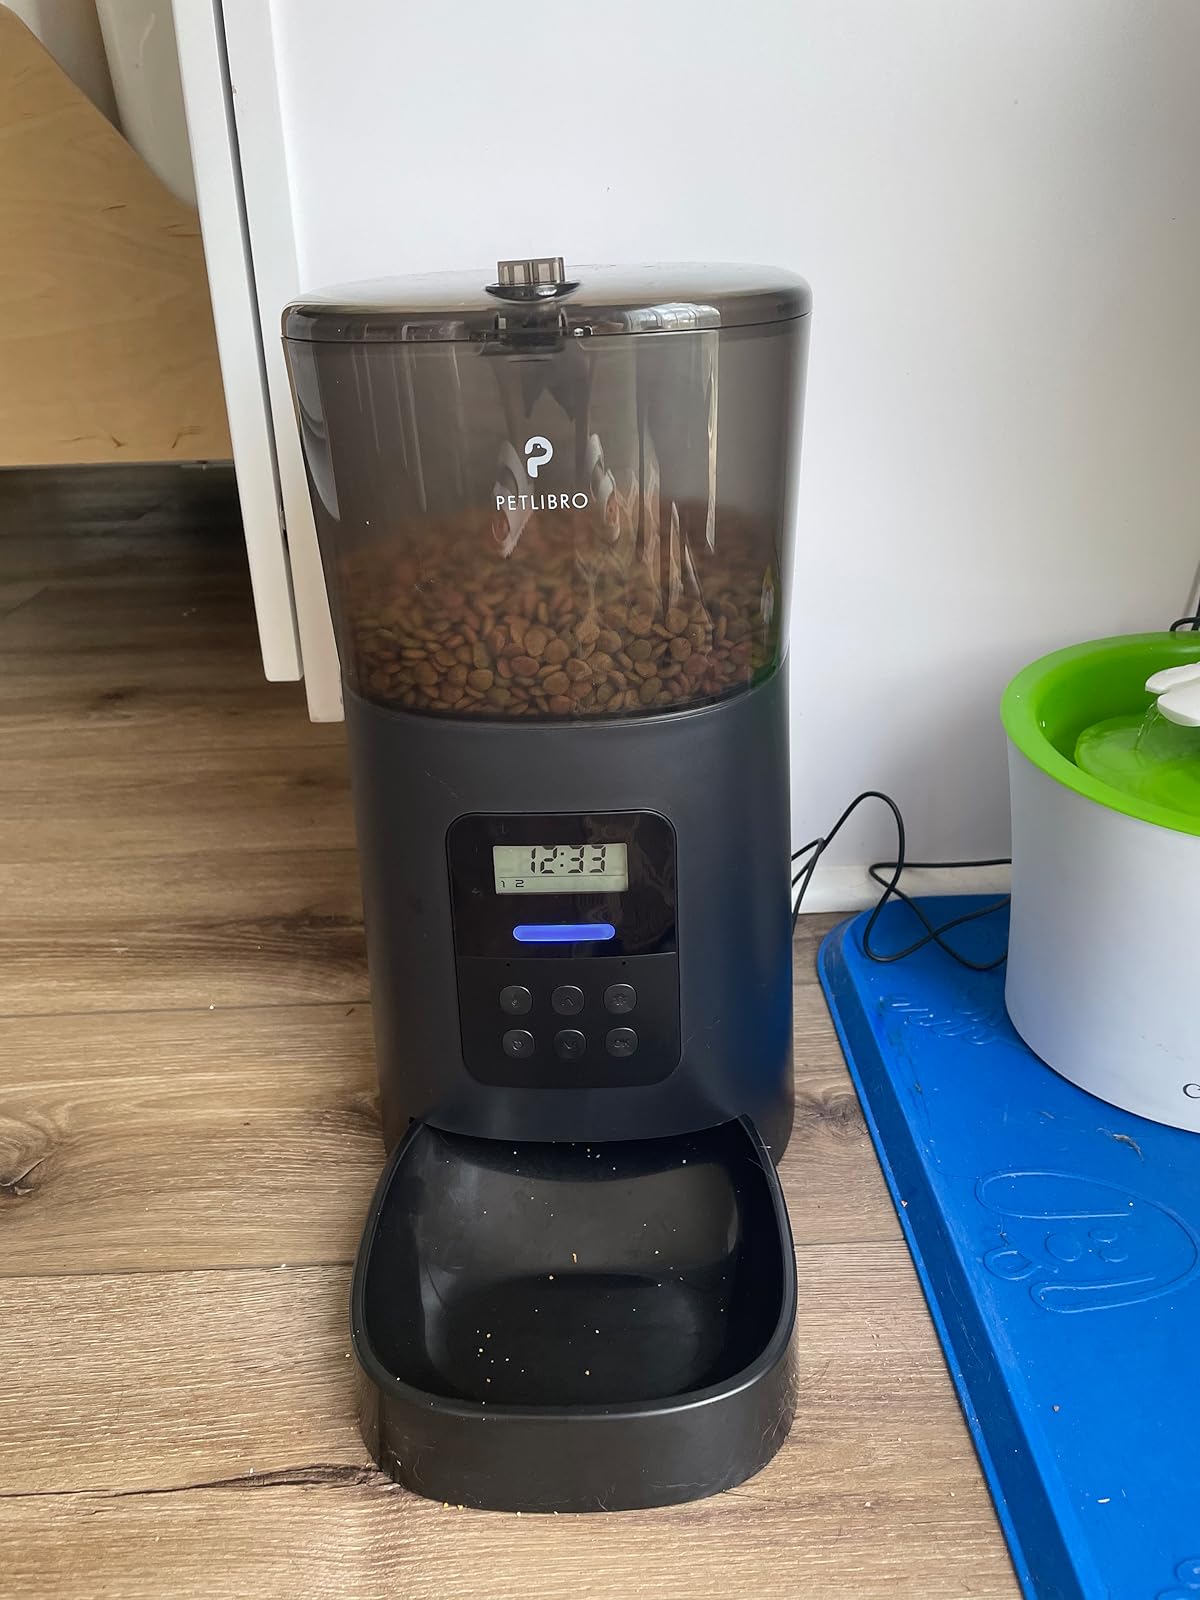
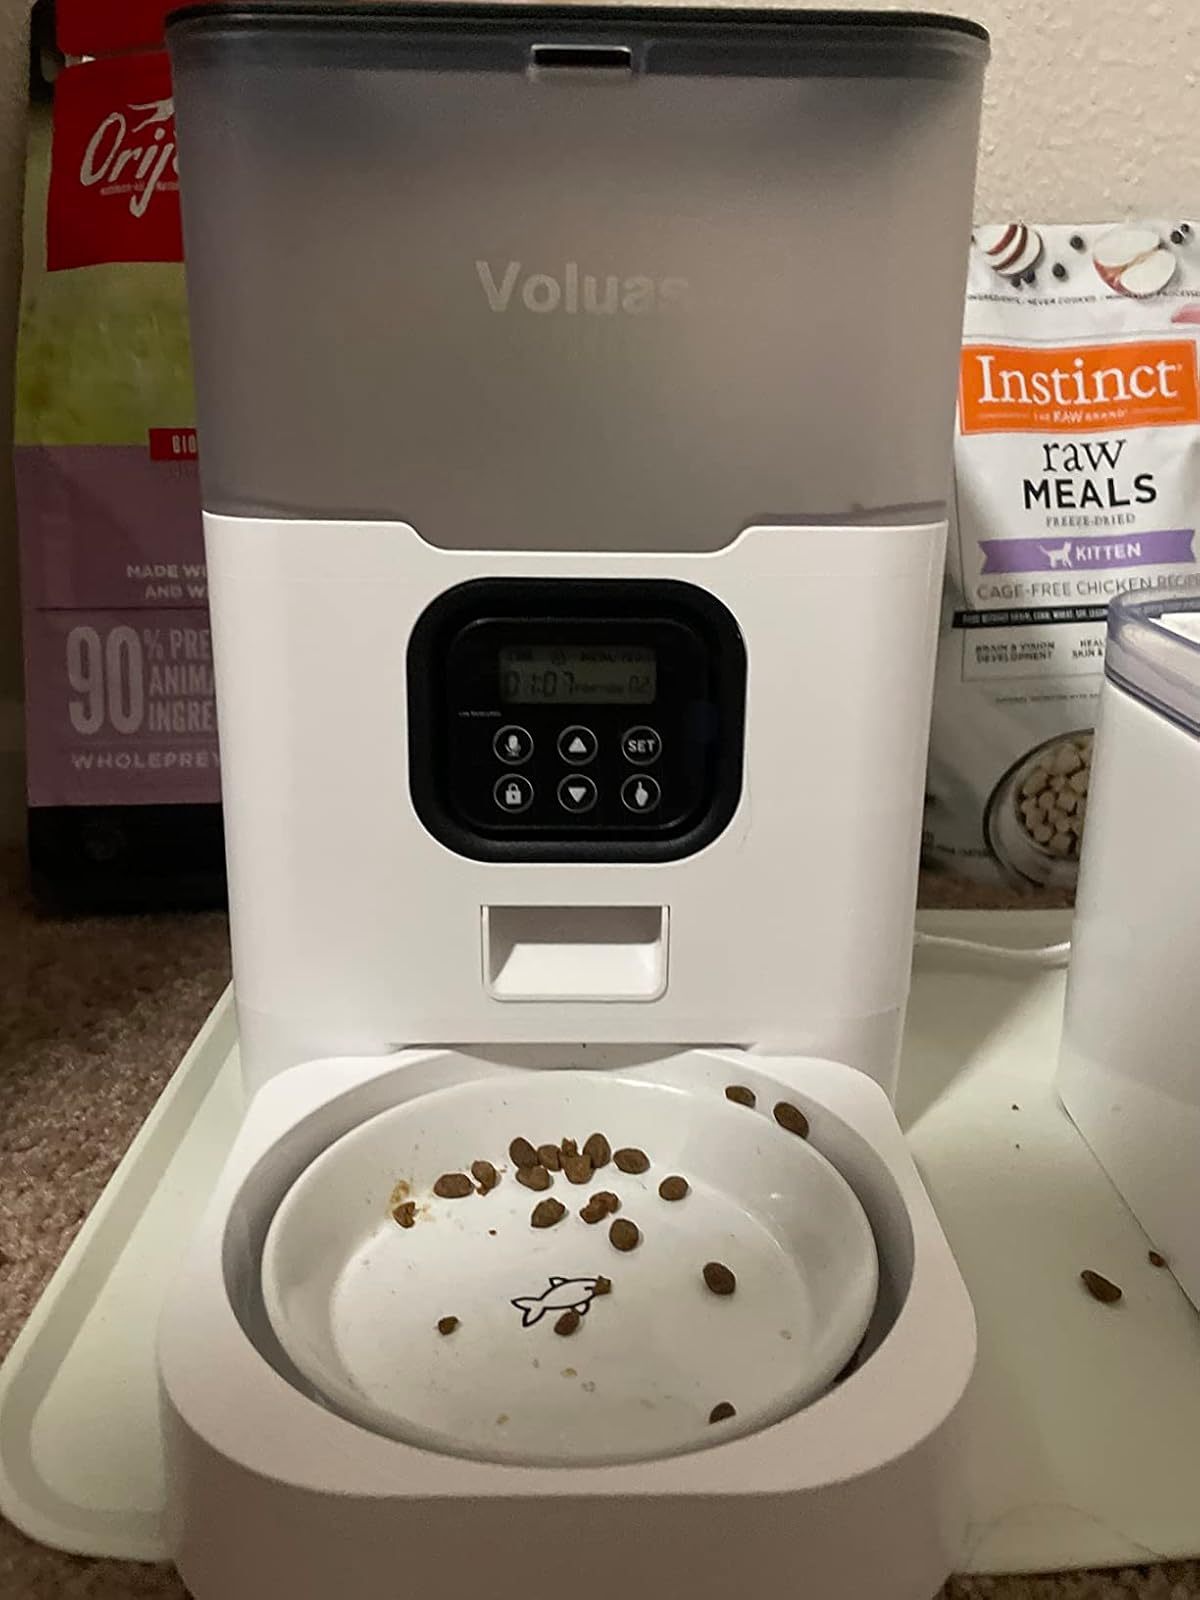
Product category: items_feeder
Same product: no